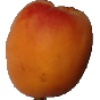
Label: Apricot 1